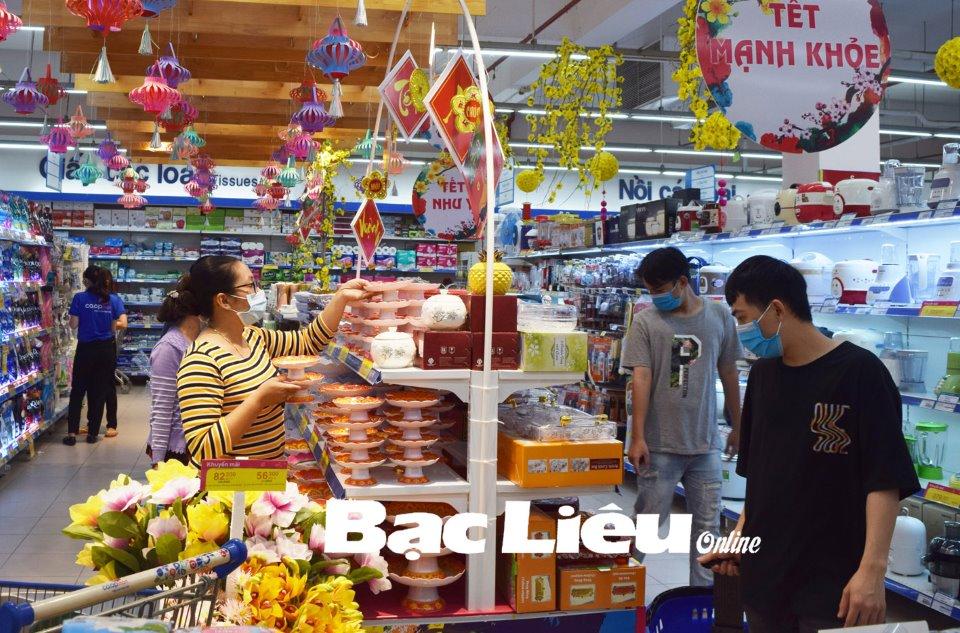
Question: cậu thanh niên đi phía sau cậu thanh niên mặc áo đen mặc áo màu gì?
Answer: màu xám